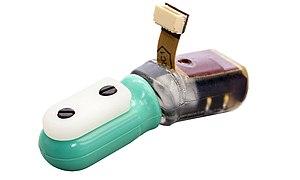
Next Space Technologies for Exploration Partnerships, généralement désigné par son acronyme NextSTEP, est un programme de l'agence spatiale américaine, la NASA, dont l'objectif est de développer les capacités de son programme spatial habité en ayant recours à des partenariats avec l'industrie. Les sociétés sélectionnées doivent participer dans des proportions variables au financement des recherches. Le programme consiste à des travaux de recherche appliquée sur des sujets choisis par l'agence spatiale. Les partenaires industriels sont sélectionnés par la NASA à partir des réponses apportées à des appels à propositions de l'agence spatiale. La première implémentation du programme NextSTEP-1 a abouti en avril 2015 à la sélection de 12 sociétés qui ont réalisé des études sur l'habitat, la propulsion et les nano-satellites. NextSTEP-2 porte sur la conception d'un module d'habitation pour l'espace profond, d'un équipement d'utilisation des ressources in situ et d'un vaisseau permettant à un équipage d'atterrir sur la Lune pour le programme Artemis. Le budget alloué pour le programme se monte à quelques dizaines de millions US$ par an.